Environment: lab
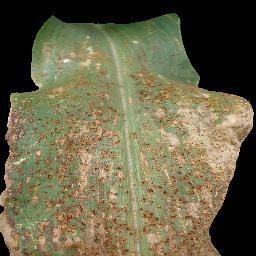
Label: common_rust